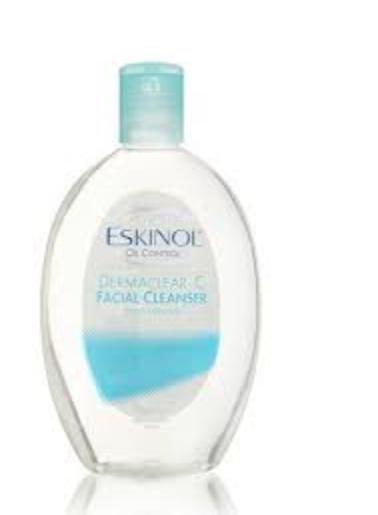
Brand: EskinoL
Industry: Necessities